Gortineddan

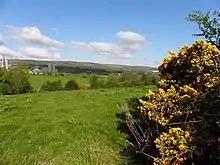
Gortineddan townland, Tomregan, County Fermanagh, Northern Ireland, looking west.

Gortineddan is a townland in the Civil Parish of Tomregan, Barony of Knockninny, County Fermanagh, Northern Ireland.